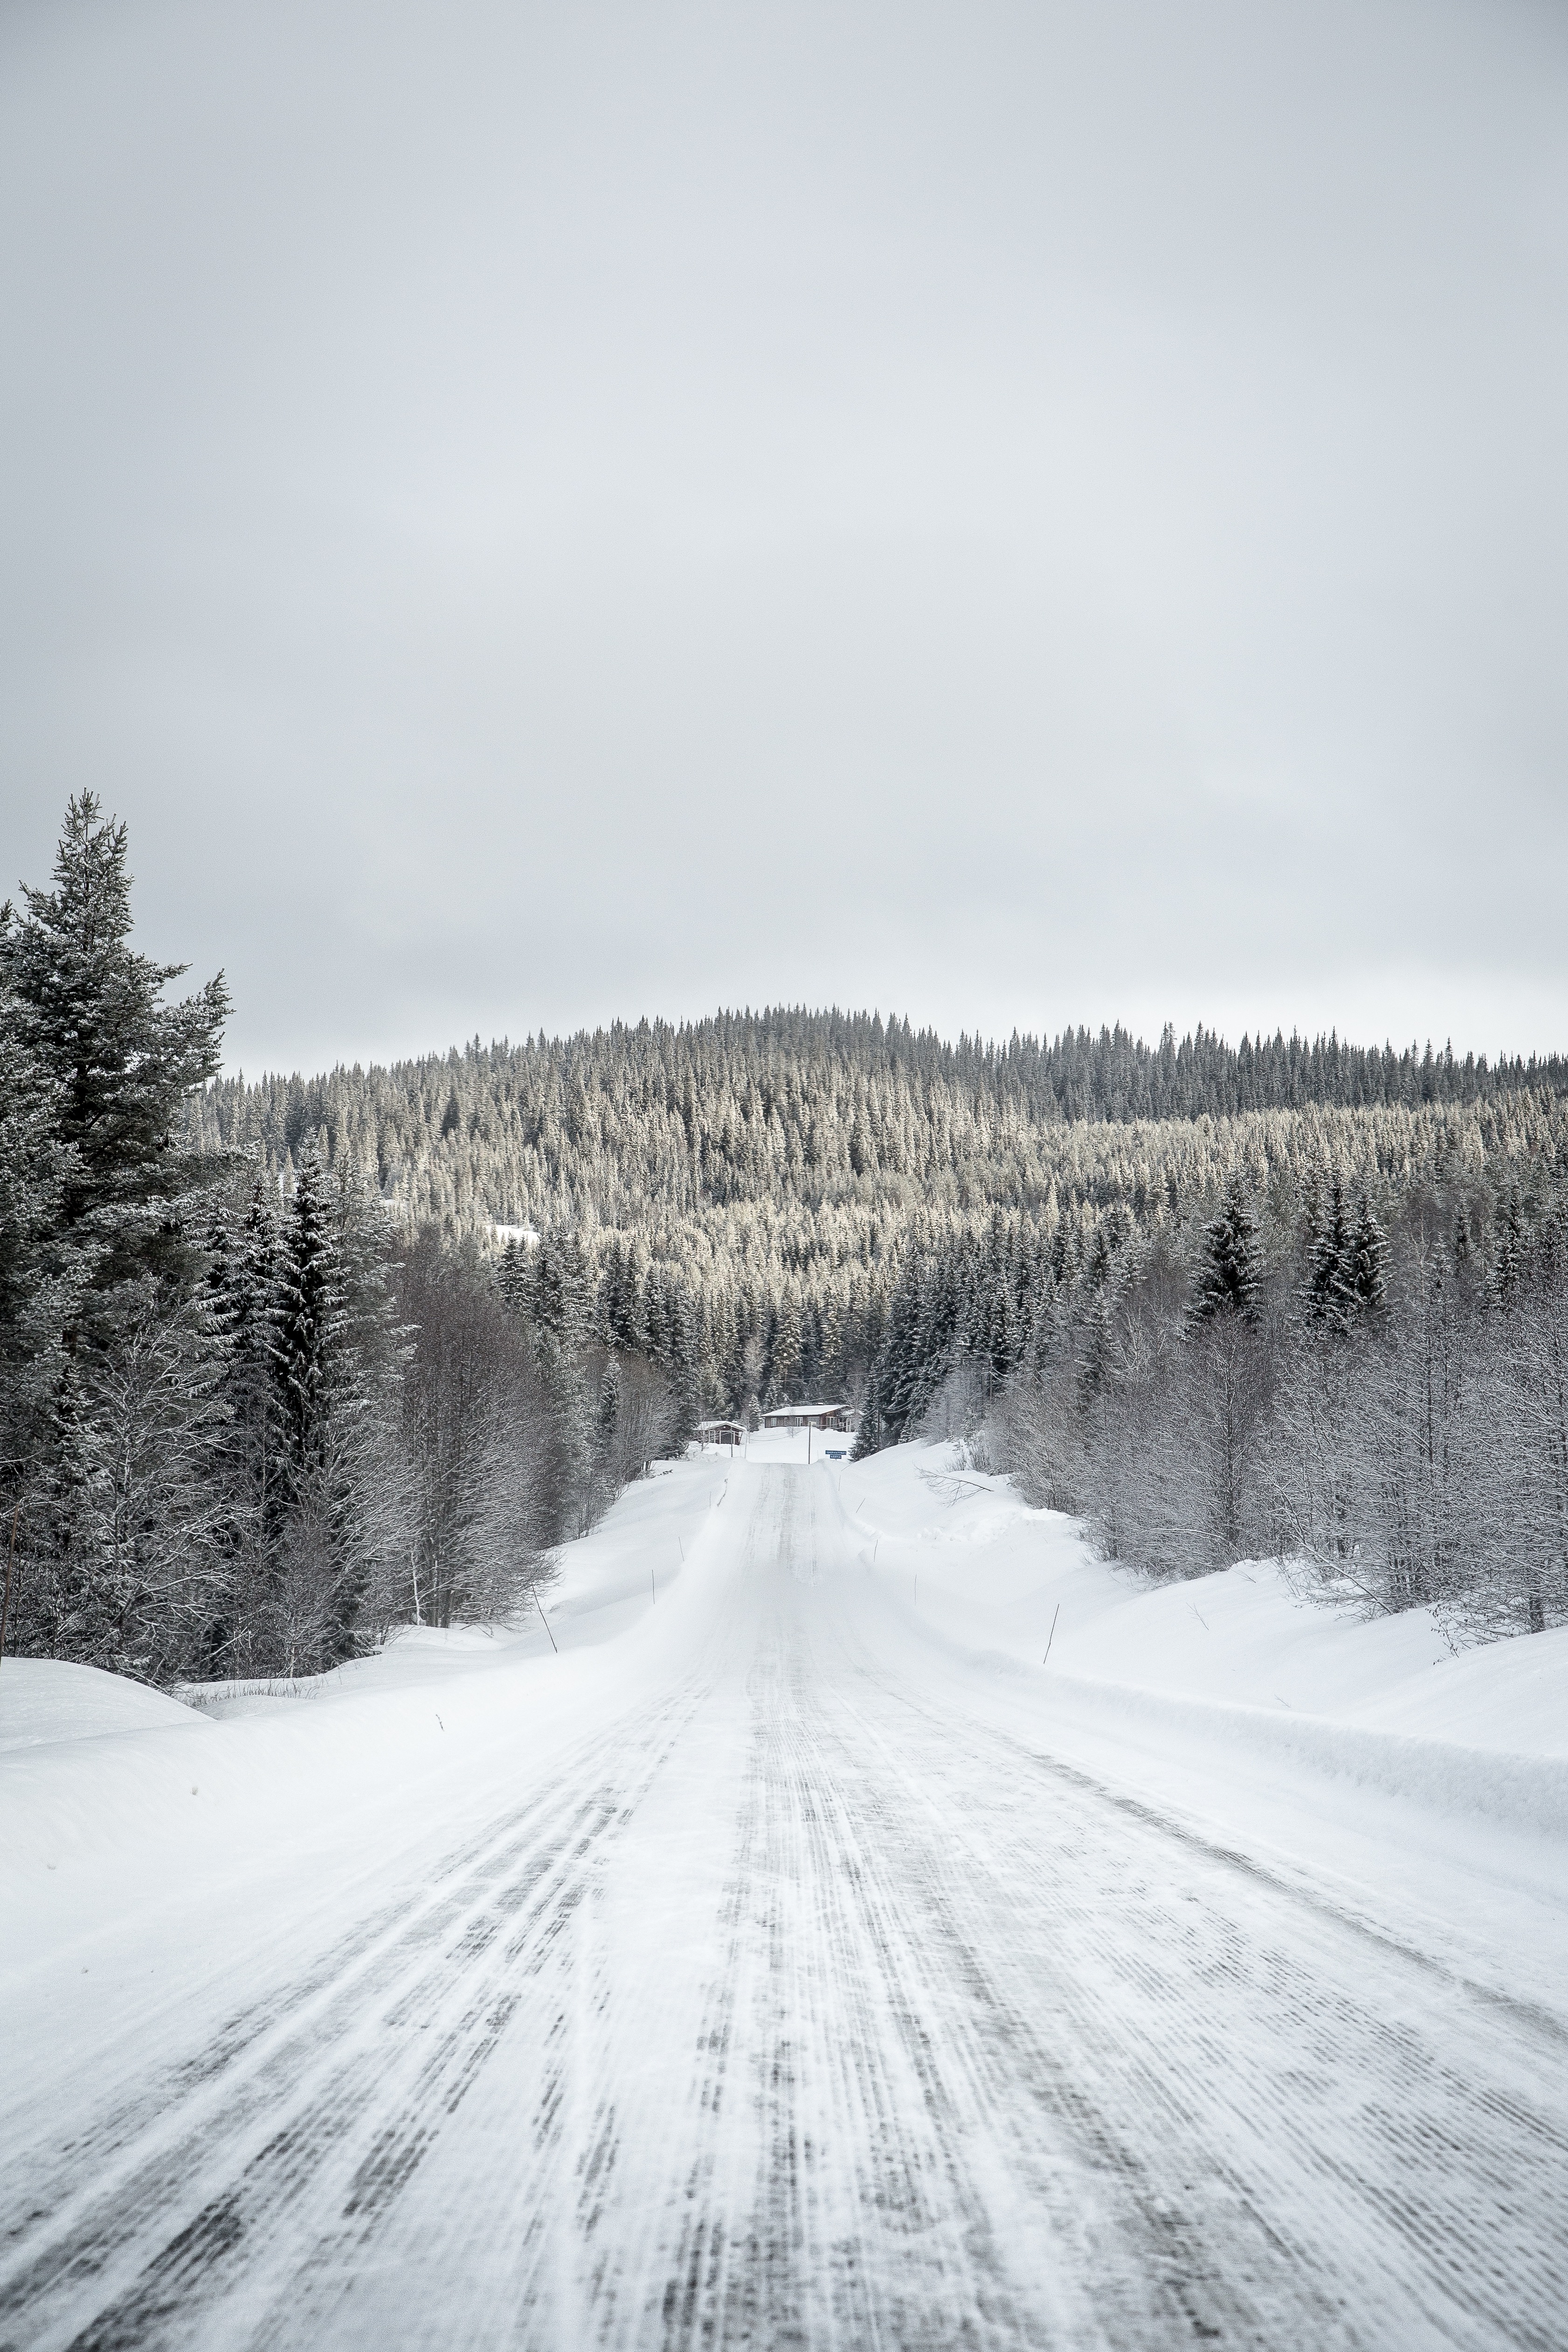
tree, mountain, snow, winter, weather, season, piste, freezing, atmospheric phenomenon